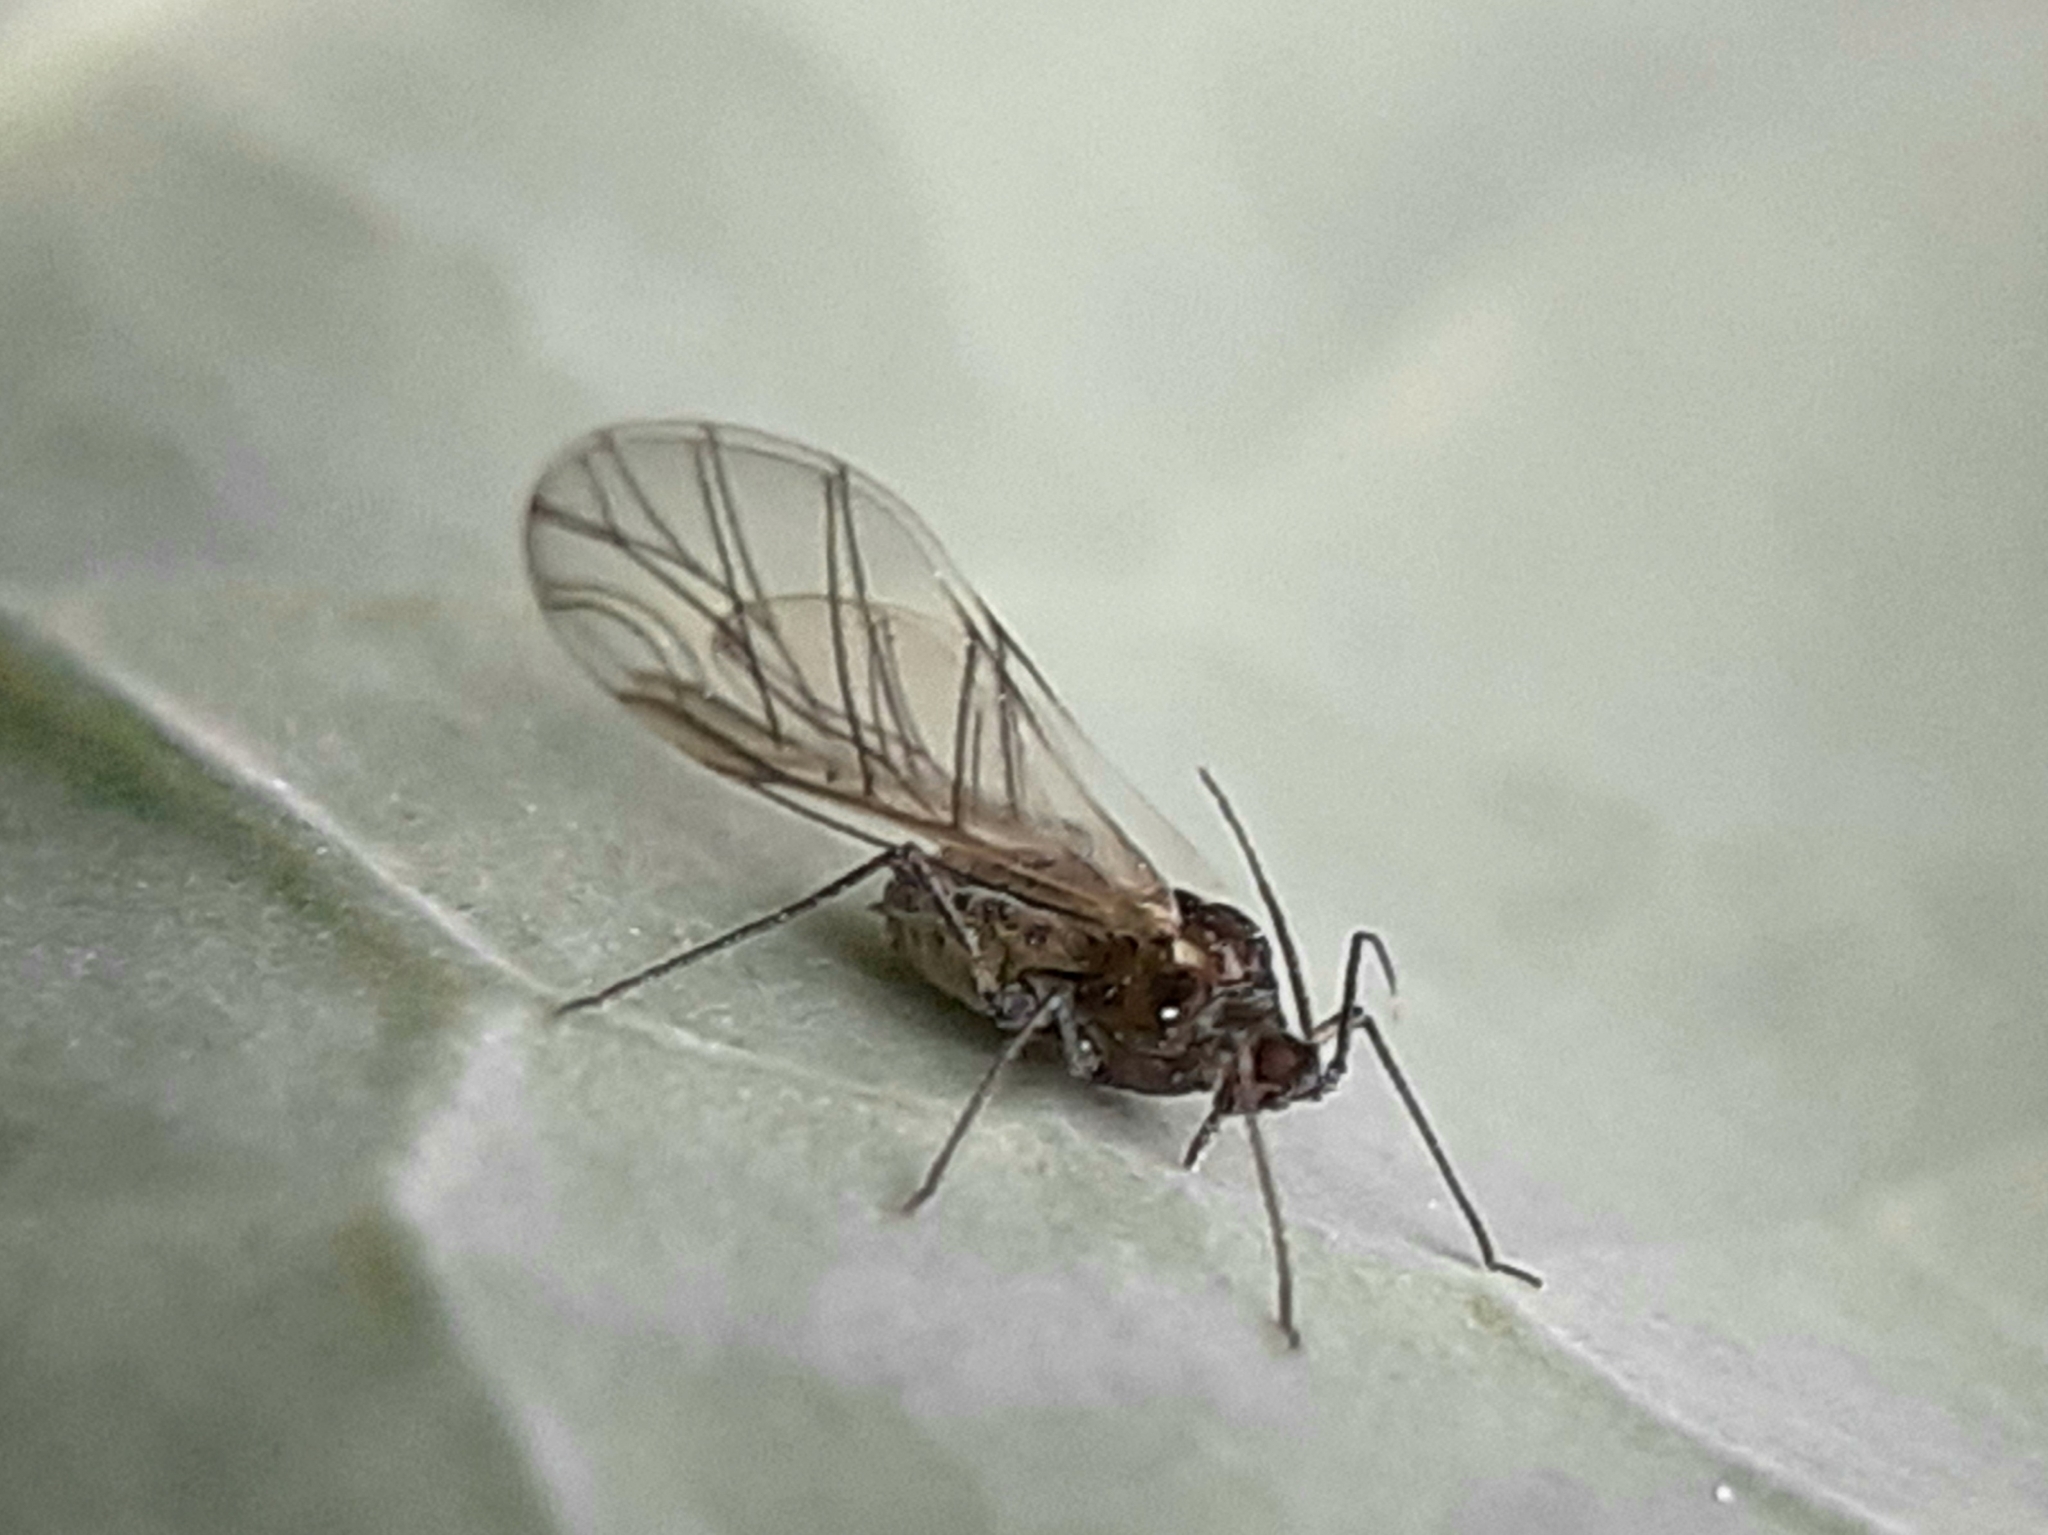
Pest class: cabbage_aphid